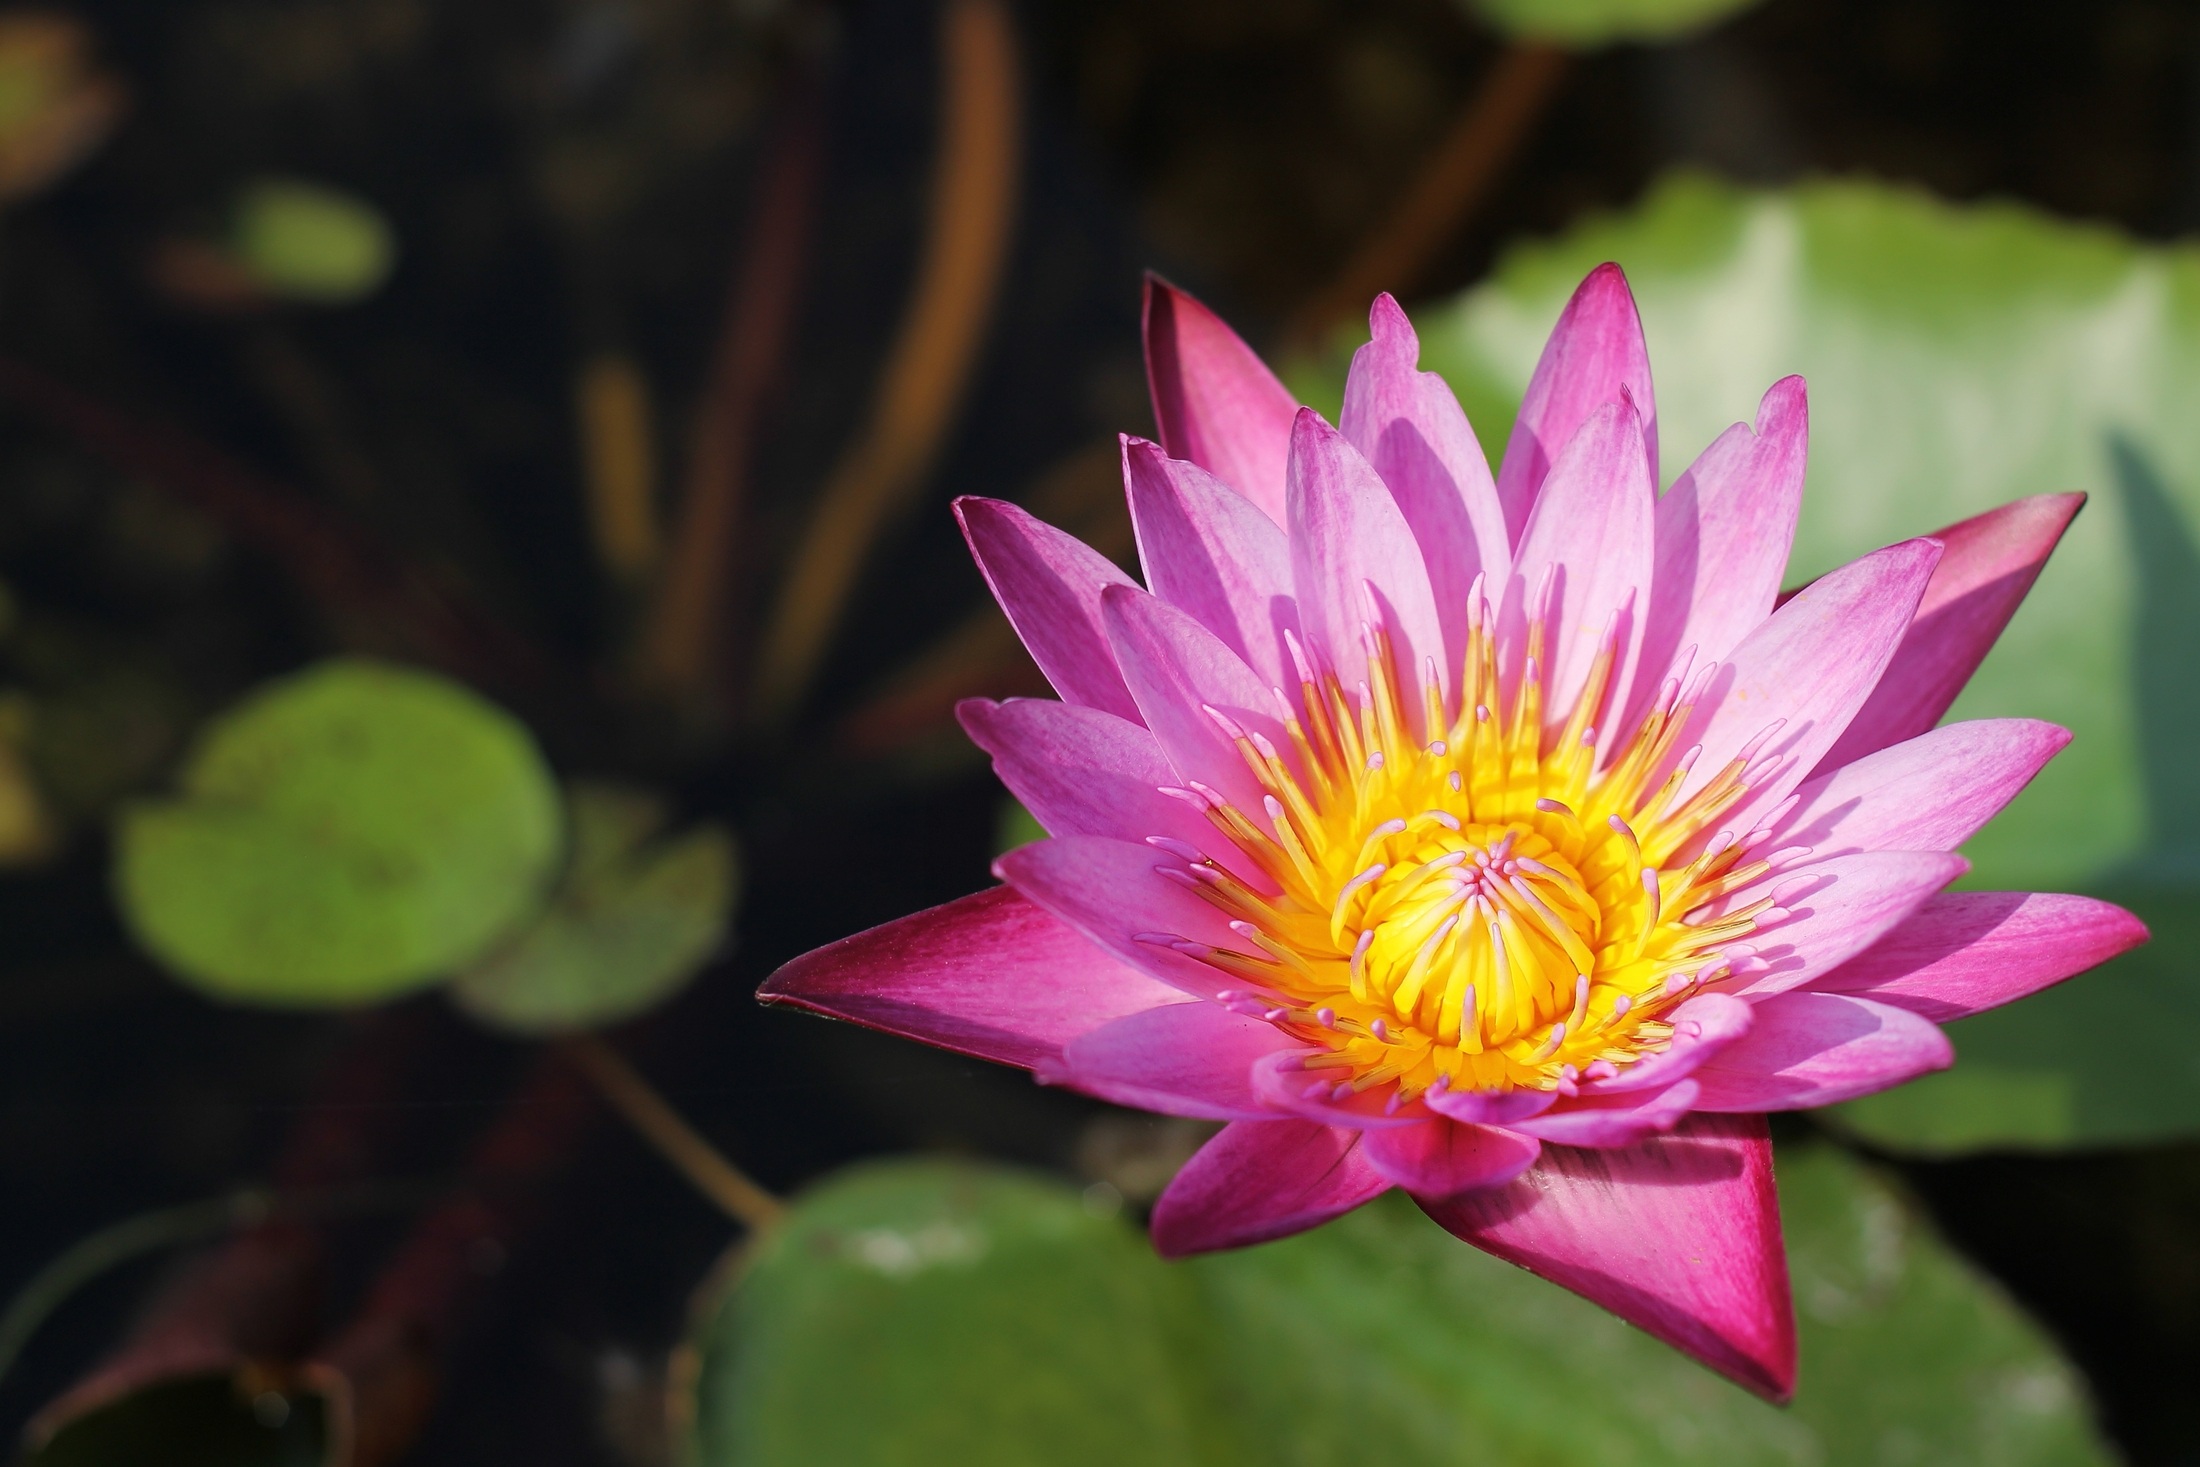
water, nature, outdoor, blossom, plant, rain, flower, purple, petal, bloom, summer, pond, green, color, botany, garden, pink, close, sacred lotus, aquatic plant, flora, jewelry, thailand, wildflower, flowers, close up, the, background, meditation, single, houses, lotus, drops, beautiful, by nature, the environment, autumn leaves, assorted, macro photography, flowering plant, plant science, 7 days week, land plant, lotus family, proteales